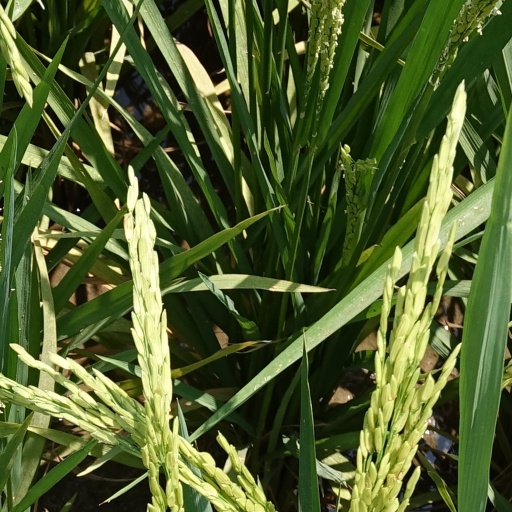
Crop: rice